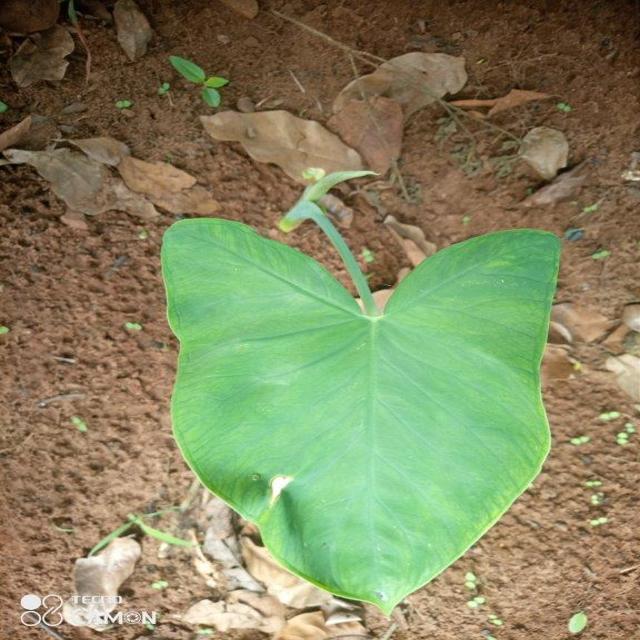
Label: Healthy